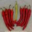
Label: sweet_pepper